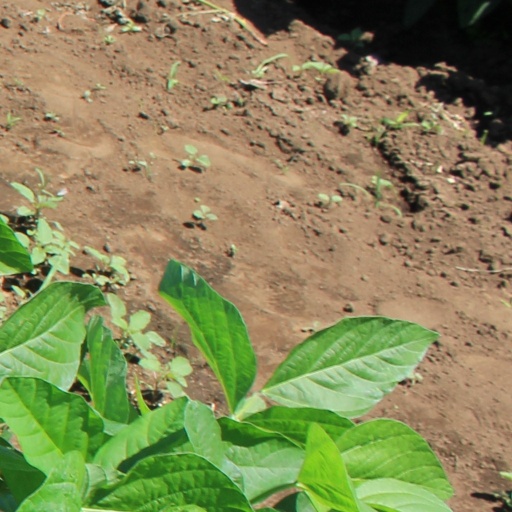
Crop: soybean